Darro (river)

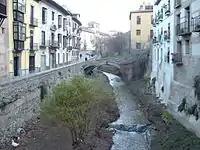
River Darro

The Darro is a river of the province of Granada, Spain. It is a tributary of the Genil. The river was originally named after the Roman word for gold (aurus) because people used to pan for gold on its banks. This name was then changed by the Arabs to Hadarro and after being renamed Dauro by the Christians, it finally became known as Darro.